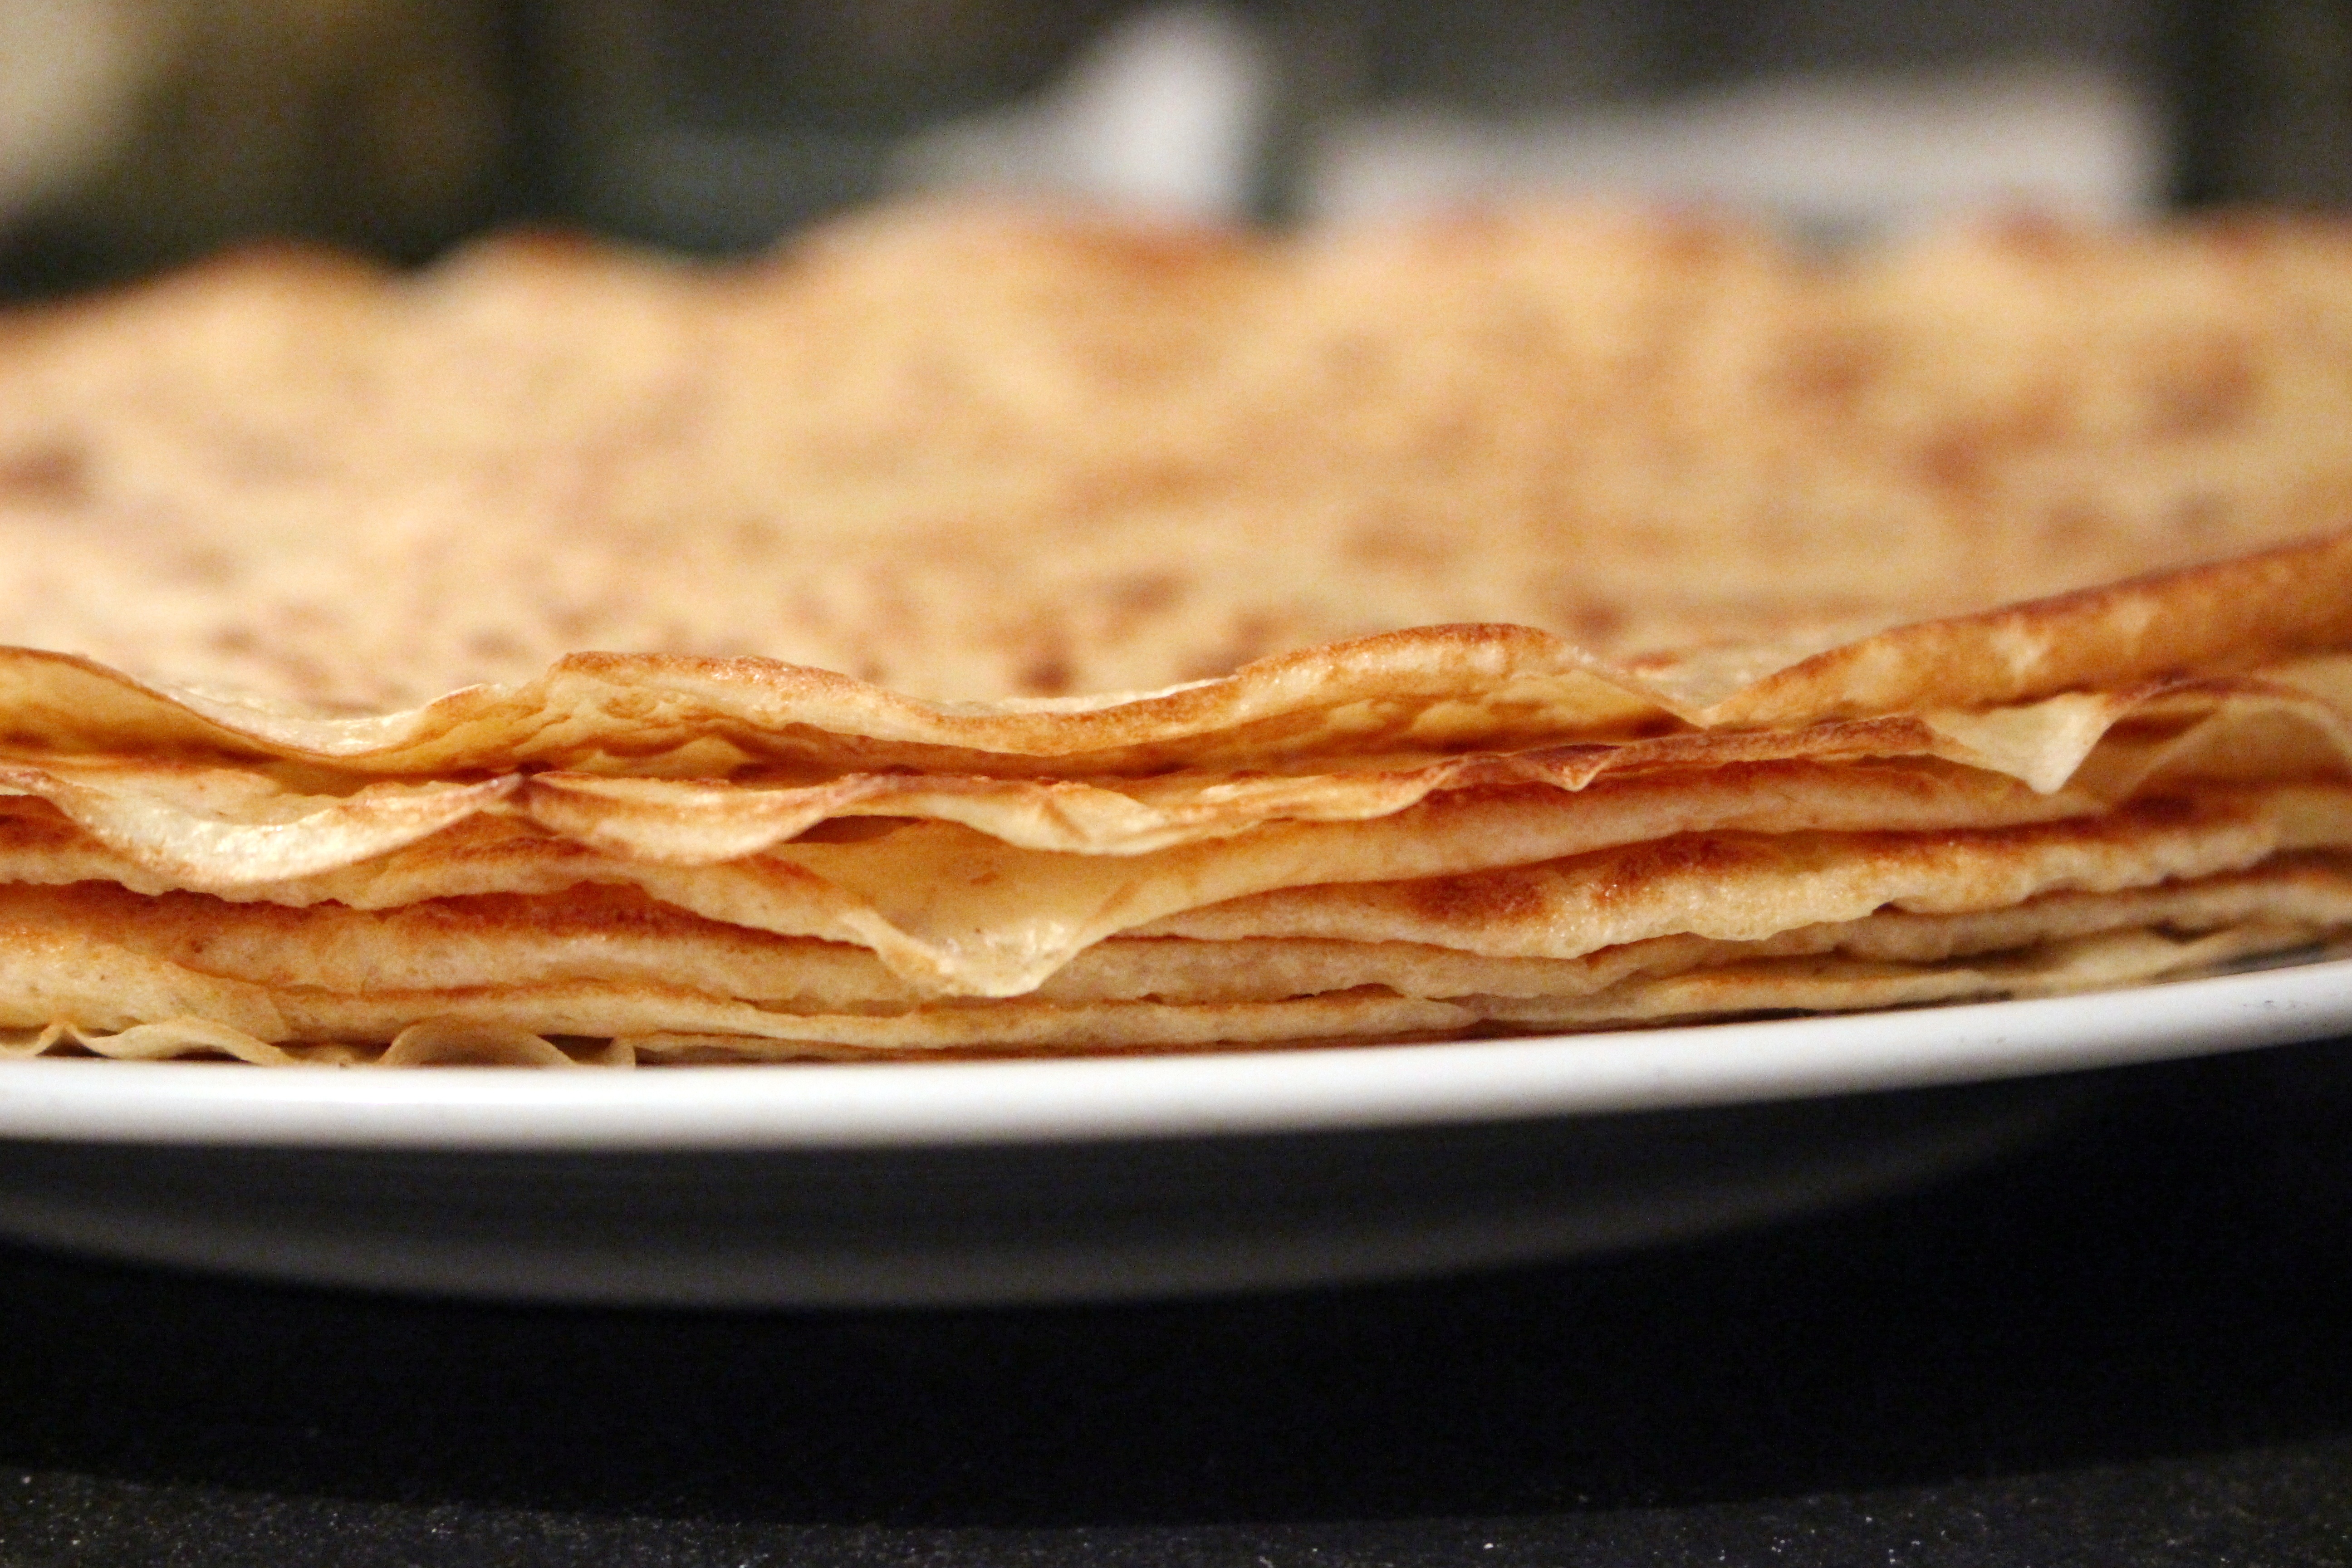
dish, meal, food, breakfast, dessert, cuisine, tortilla, crepe, pfannkuchen, taste, baked goods, pancakes, flatbread, pannekoek